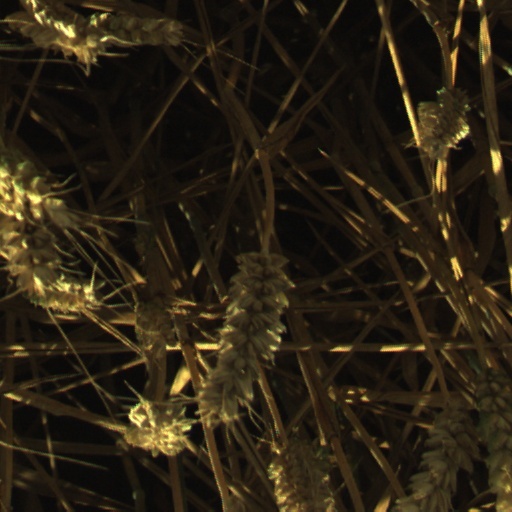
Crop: wheat